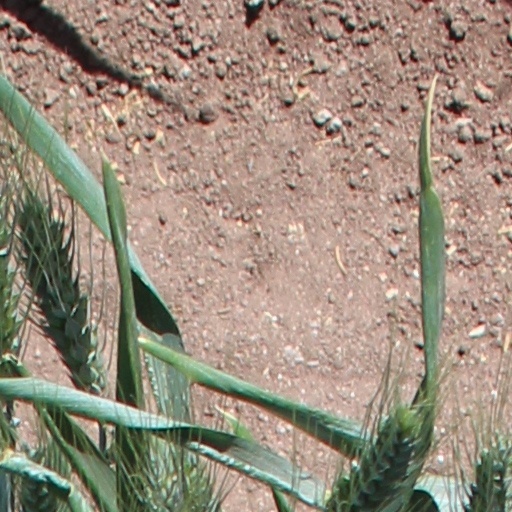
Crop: wheat